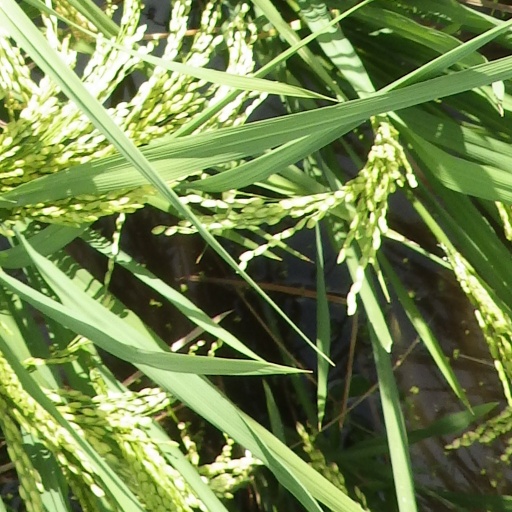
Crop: rice